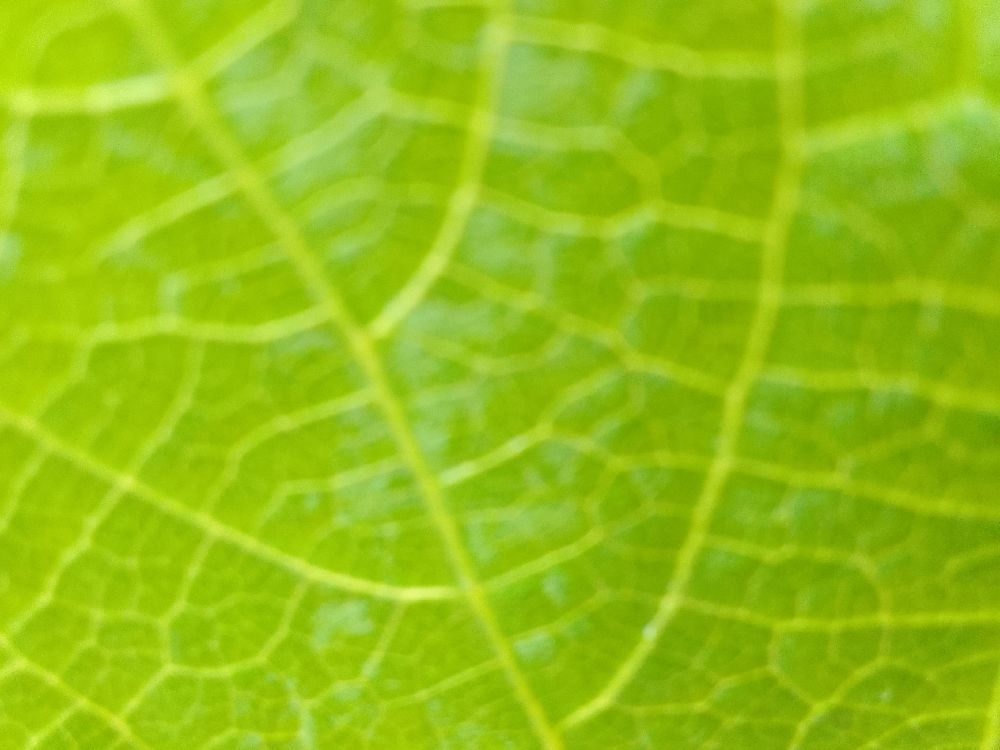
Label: healthy